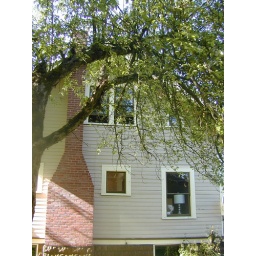
ghost dog in window